Edwin Dockree

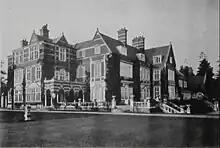
Sherfield Manor (1908) by Edwin Dockree

Dockree became a member of the Royal Photographic Society in 1887 and he exhibited his photographs at annual exhibitions of the Society.